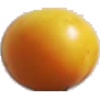
Label: cherry_wax_yellow